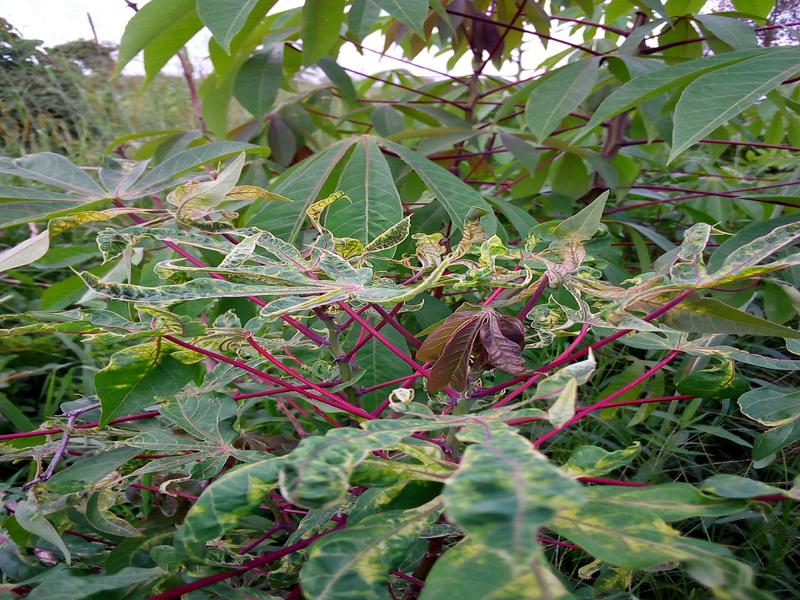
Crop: cassava
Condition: mosaic_disease